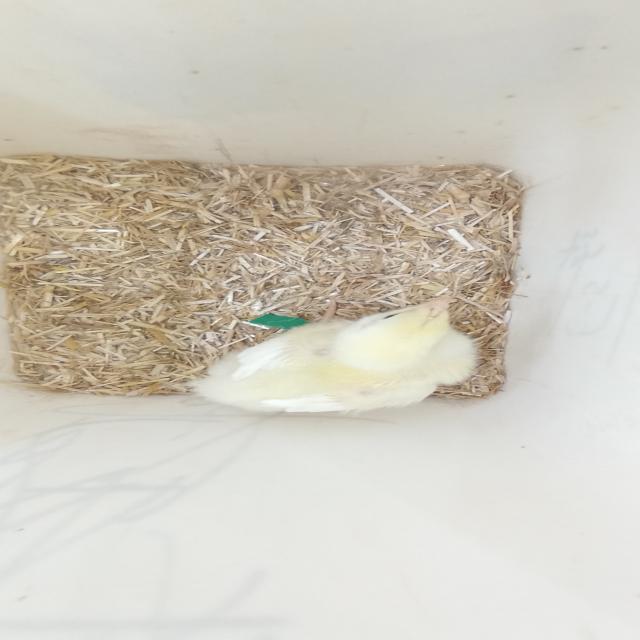
Weight: 161 g